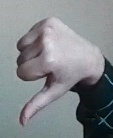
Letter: waw